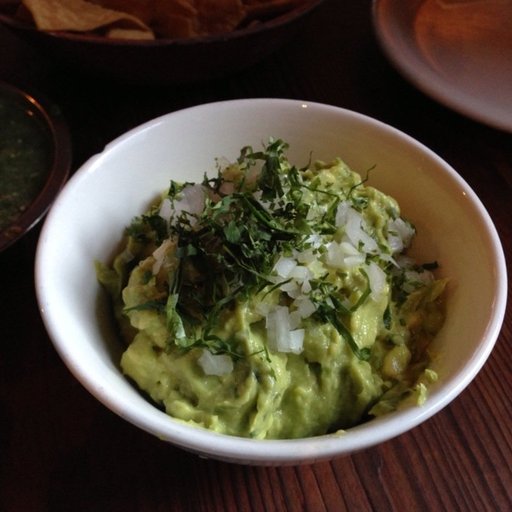
Label: guacamole